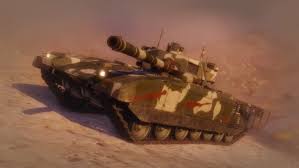
Label: Tank